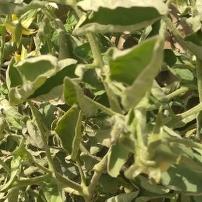
Crop: Tomato
Condition: virosis-d